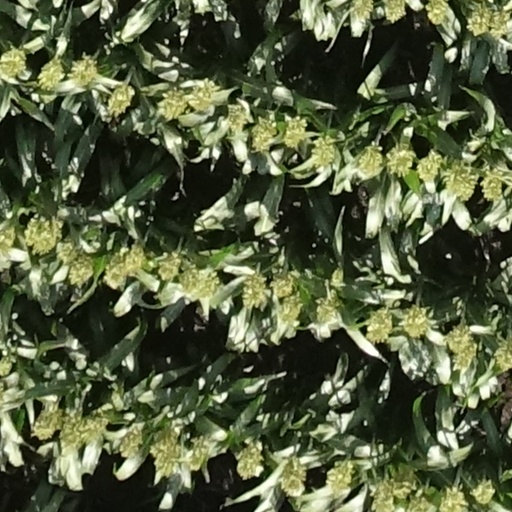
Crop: sorghum